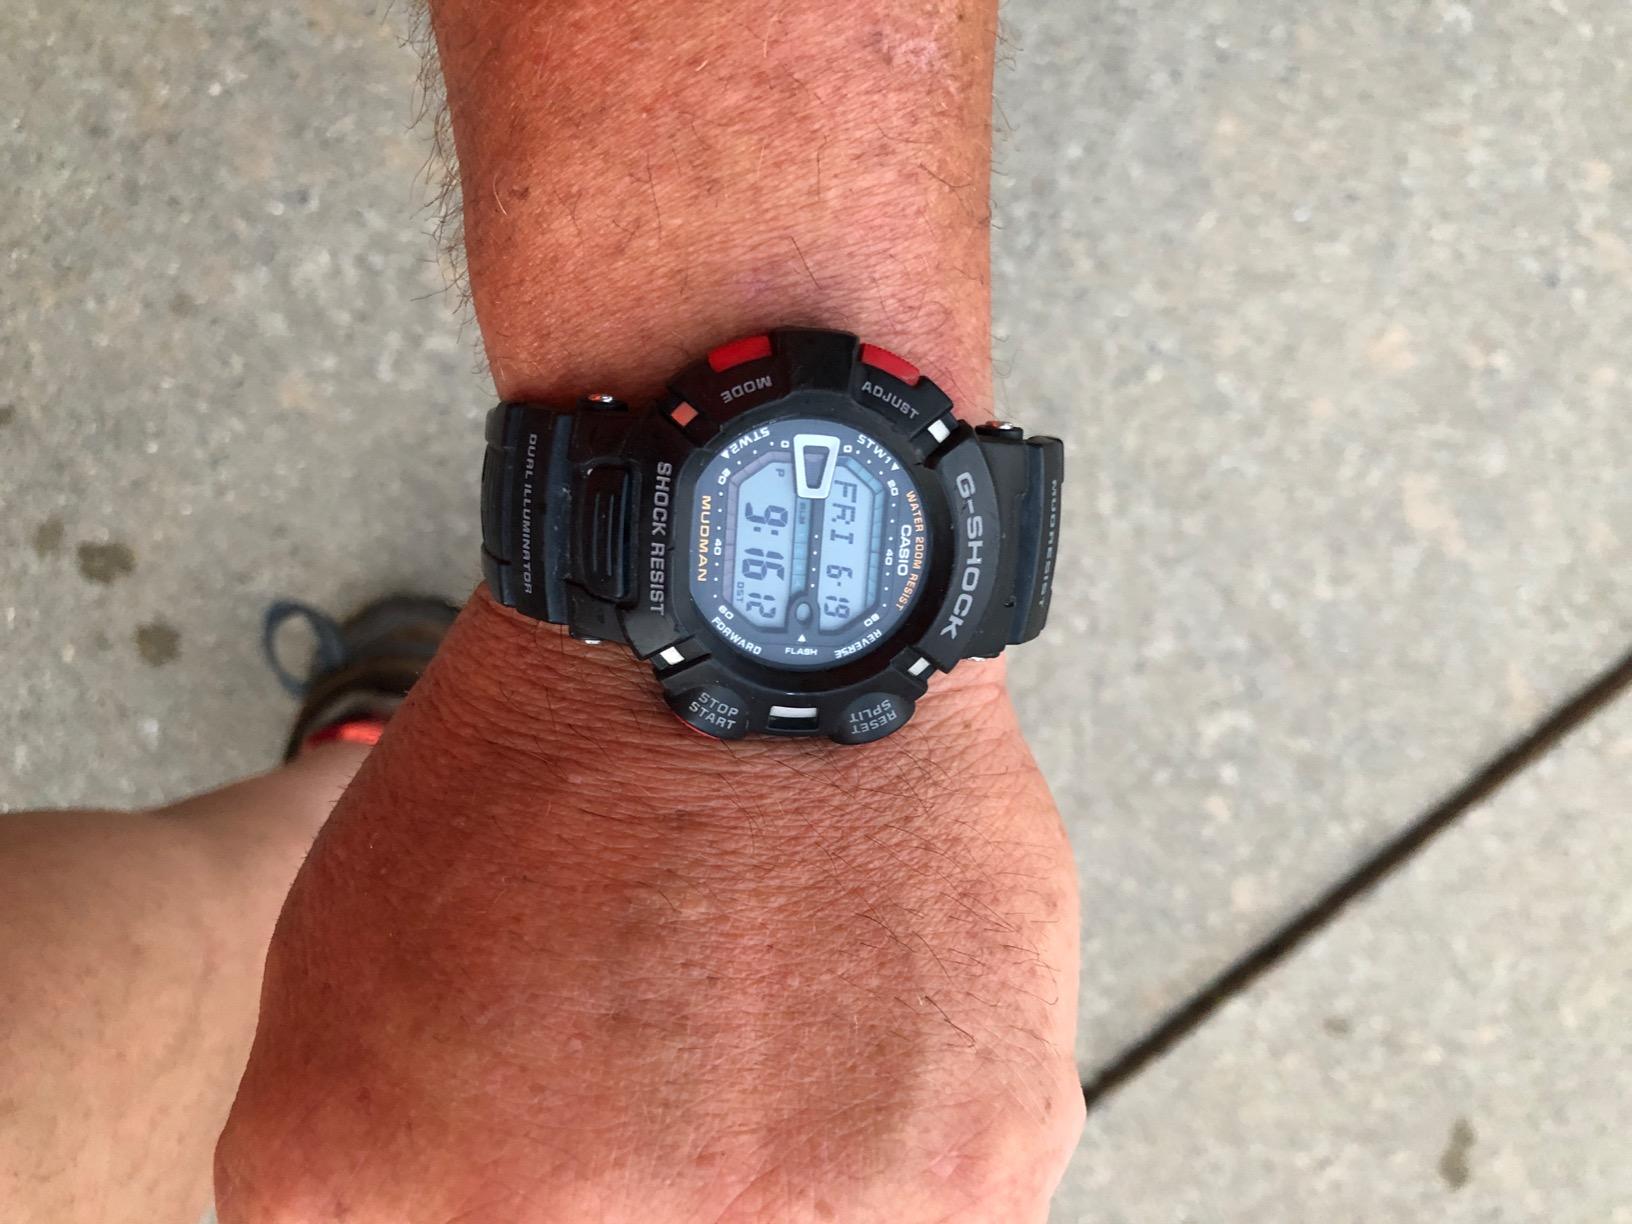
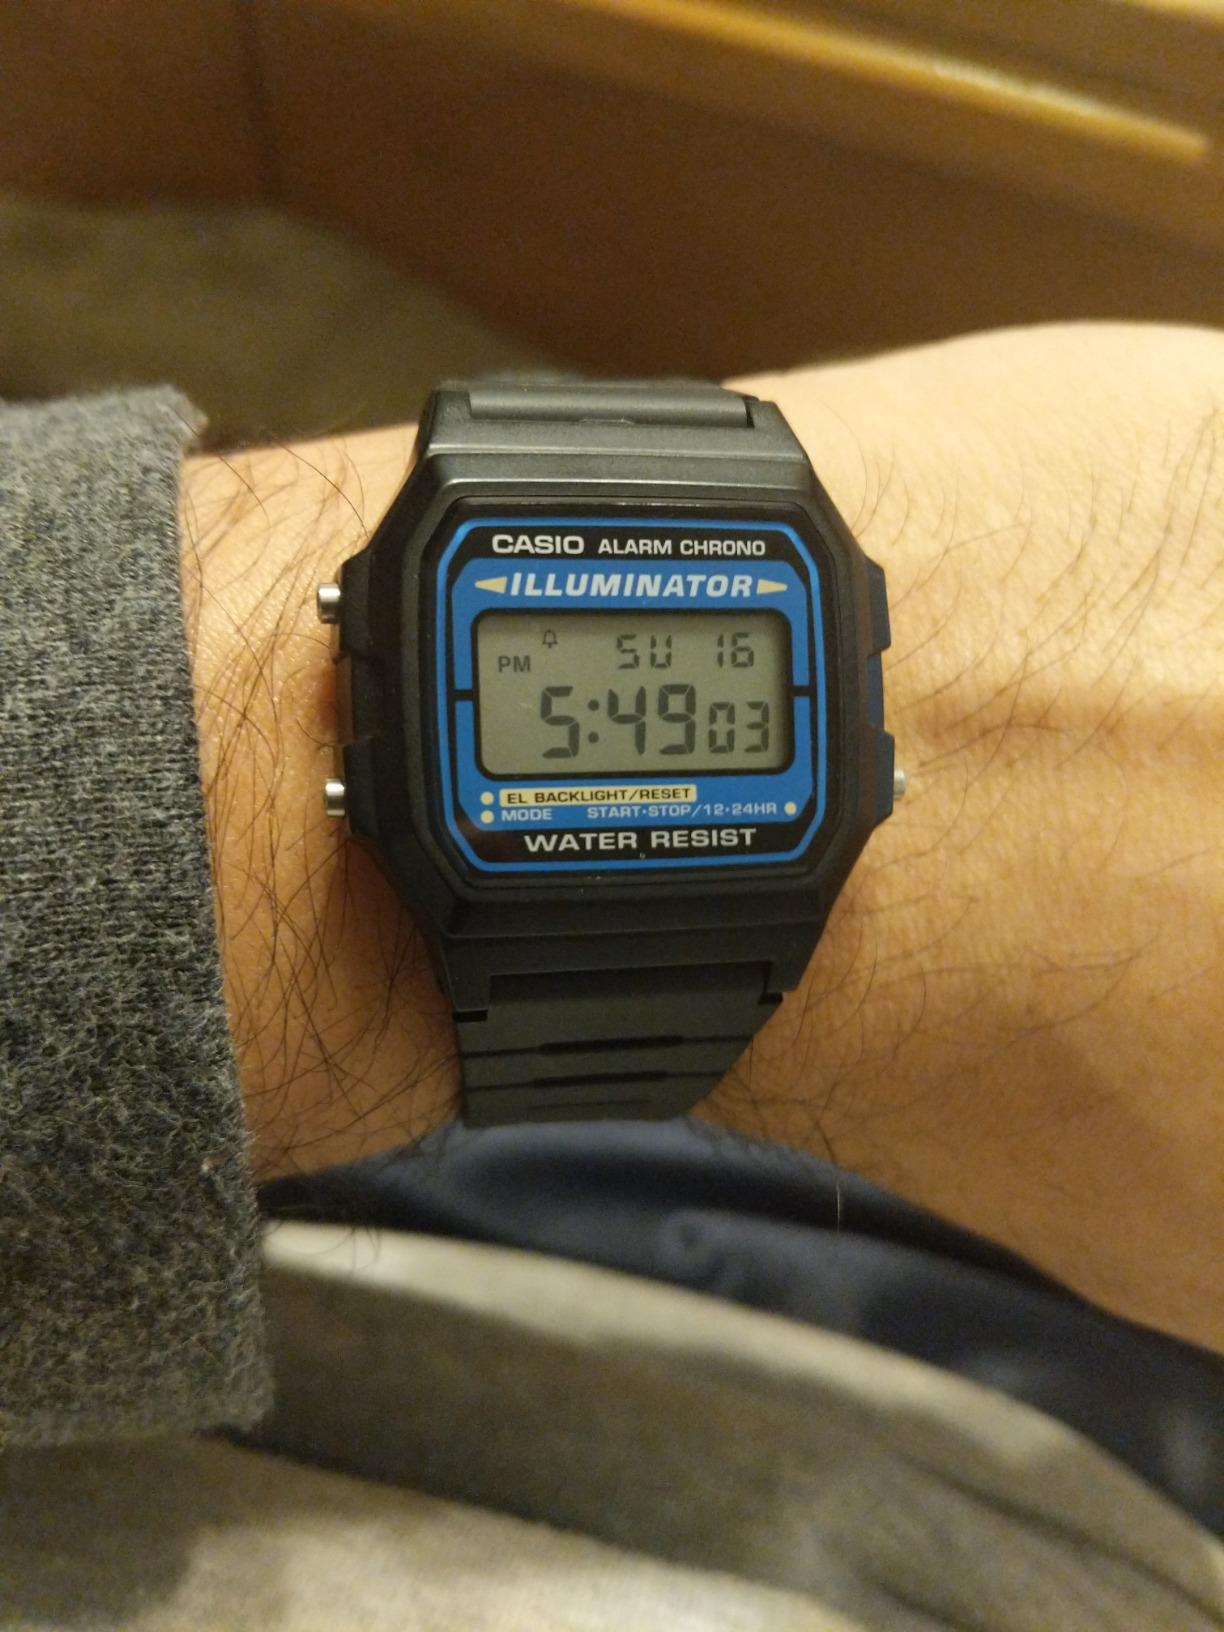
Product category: accessories_watch
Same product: no